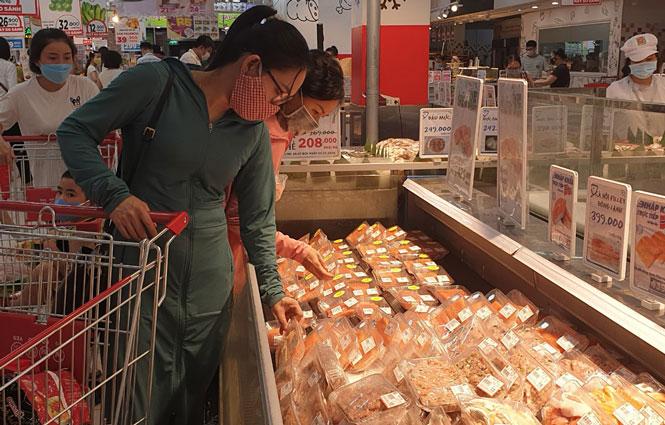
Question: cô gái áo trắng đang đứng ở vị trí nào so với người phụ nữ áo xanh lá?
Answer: cô gái áo trắng đang đứng sau người phụ nữ áo xanh lá